John Edgar Thomson

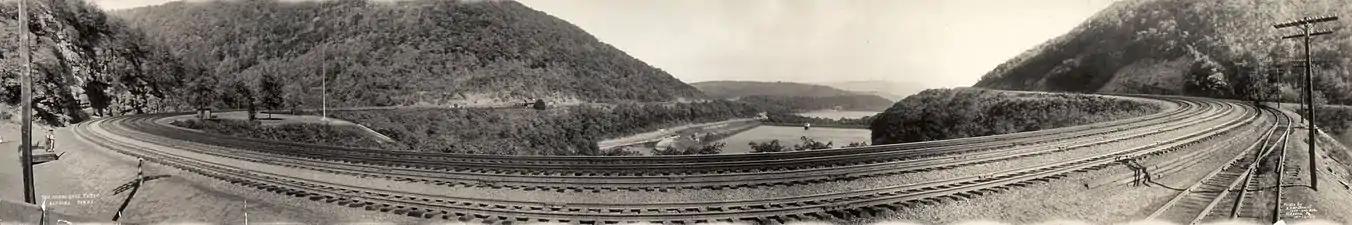
Thomson and Herman Haupt designed the Horseshoe Curve in the Allegheny Mountains of Western Pennsylvania, which opened in 1854.

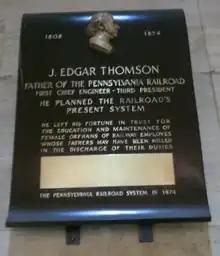
A plaque commemorating Thomson in 30th Street Station, a former Pennsylvania Railroad station in Philadelphia

The state of Pennsylvania invested extensively in state-owned canals and short-line railroads, but they were neither profitable nor efficient, and the state was falling behind its rivals in infrastructure development, which it believed was critical for economic growth. Pennsylvania Railroad, also known by the acronym PRR, incorporated in 1847, built a line across the Allegheny Mountains from the state capital in Harrisburg, Pennsylvania west to Pittsburgh, to eliminate the inefficient Allegheny Portage Railroad and the slow-paced canals. The line would give Philadelphia a link to the fast-growing west, allowing it to compete with Baltimore, which was served by the Baltimore and Ohio Railroad, and New York City.